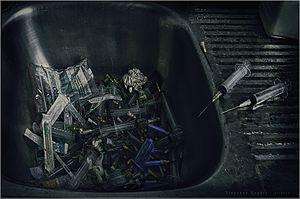
Les émeutes urbaines dans les banlieues françaises sont des violences urbaines généralement définies comme un trouble à l'ordre public violent et collectif, avec une coordination minimale, dans des banlieues de grandes agglomérations françaises à partir de la fin des années 1970, et plus précisément au sein de leurs grands ensembles.